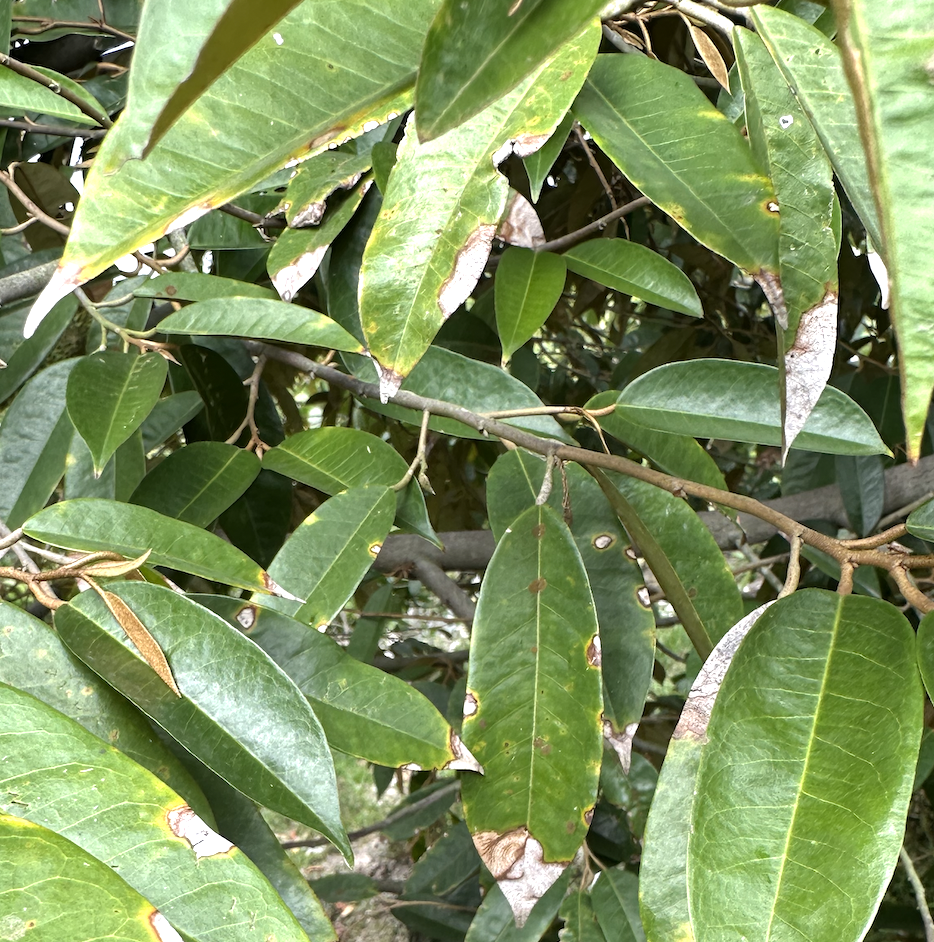
Label: anthracnose_disease